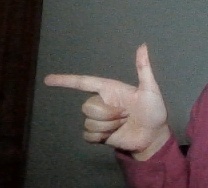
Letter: yaa